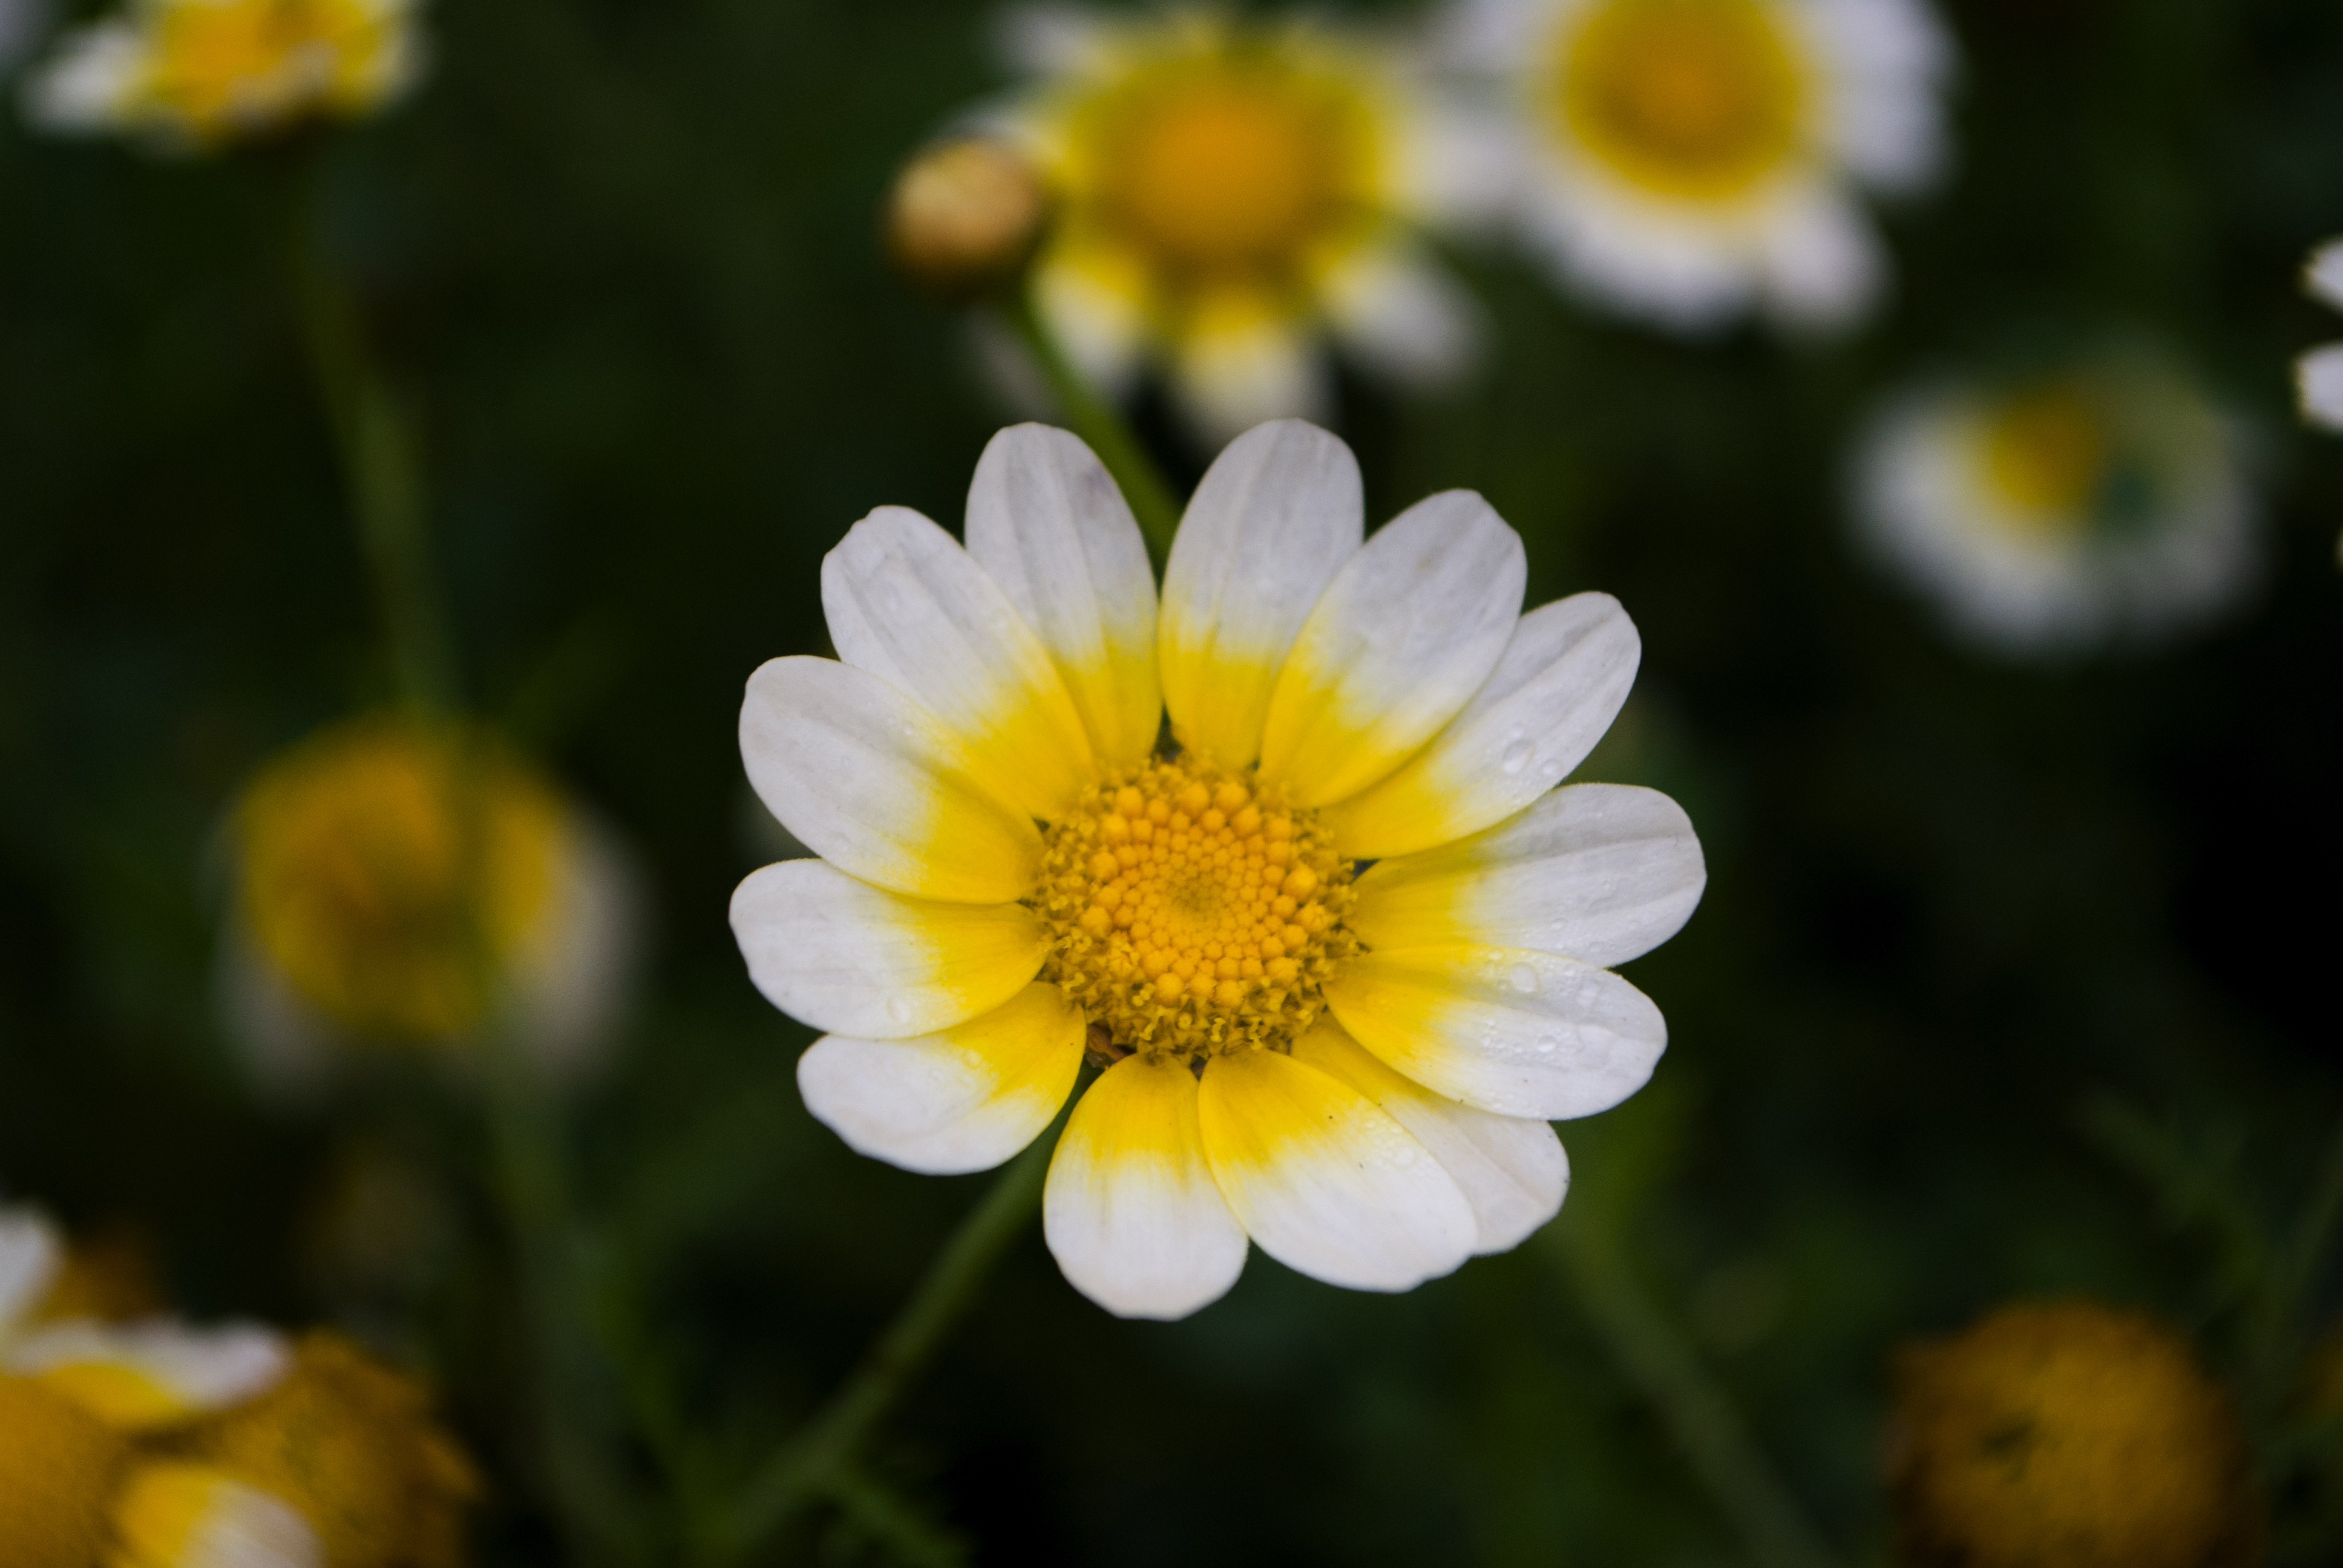
nature, blossom, plant, field, meadow, flower, petal, floral, daisy, spring, herb, botany, yellow, garden, flora, sunflower, wildflower, flowers, petals, blooms, macro photography, flowering plant, daisy family, oxeye daisy, annual plant, land plant, chamaemelum nobile, marguerite daisy